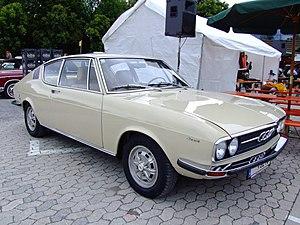
Le salon de l'automobile de Francfort est le plus grand salon automobile au monde jusqu'en 2019. Il est organisé par le Verband der Automobilindustrie, l'union de l'industrie automobile allemande, et planifié par l'Organisation internationale des constructeurs automobiles de 1951 à 2019, tous les deux ans à Francfort-sur-le-Main en Allemagne, en alternance avec le Mondial de l'automobile de Paris. L'édition 2019 est la dernière de ce salon à se dérouler à Francfort, le salon étant déplacé à Munich à partir de 2021.